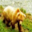
Label: bear